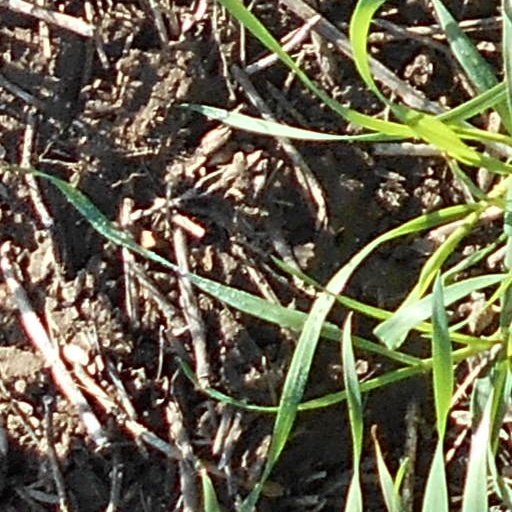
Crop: wheat